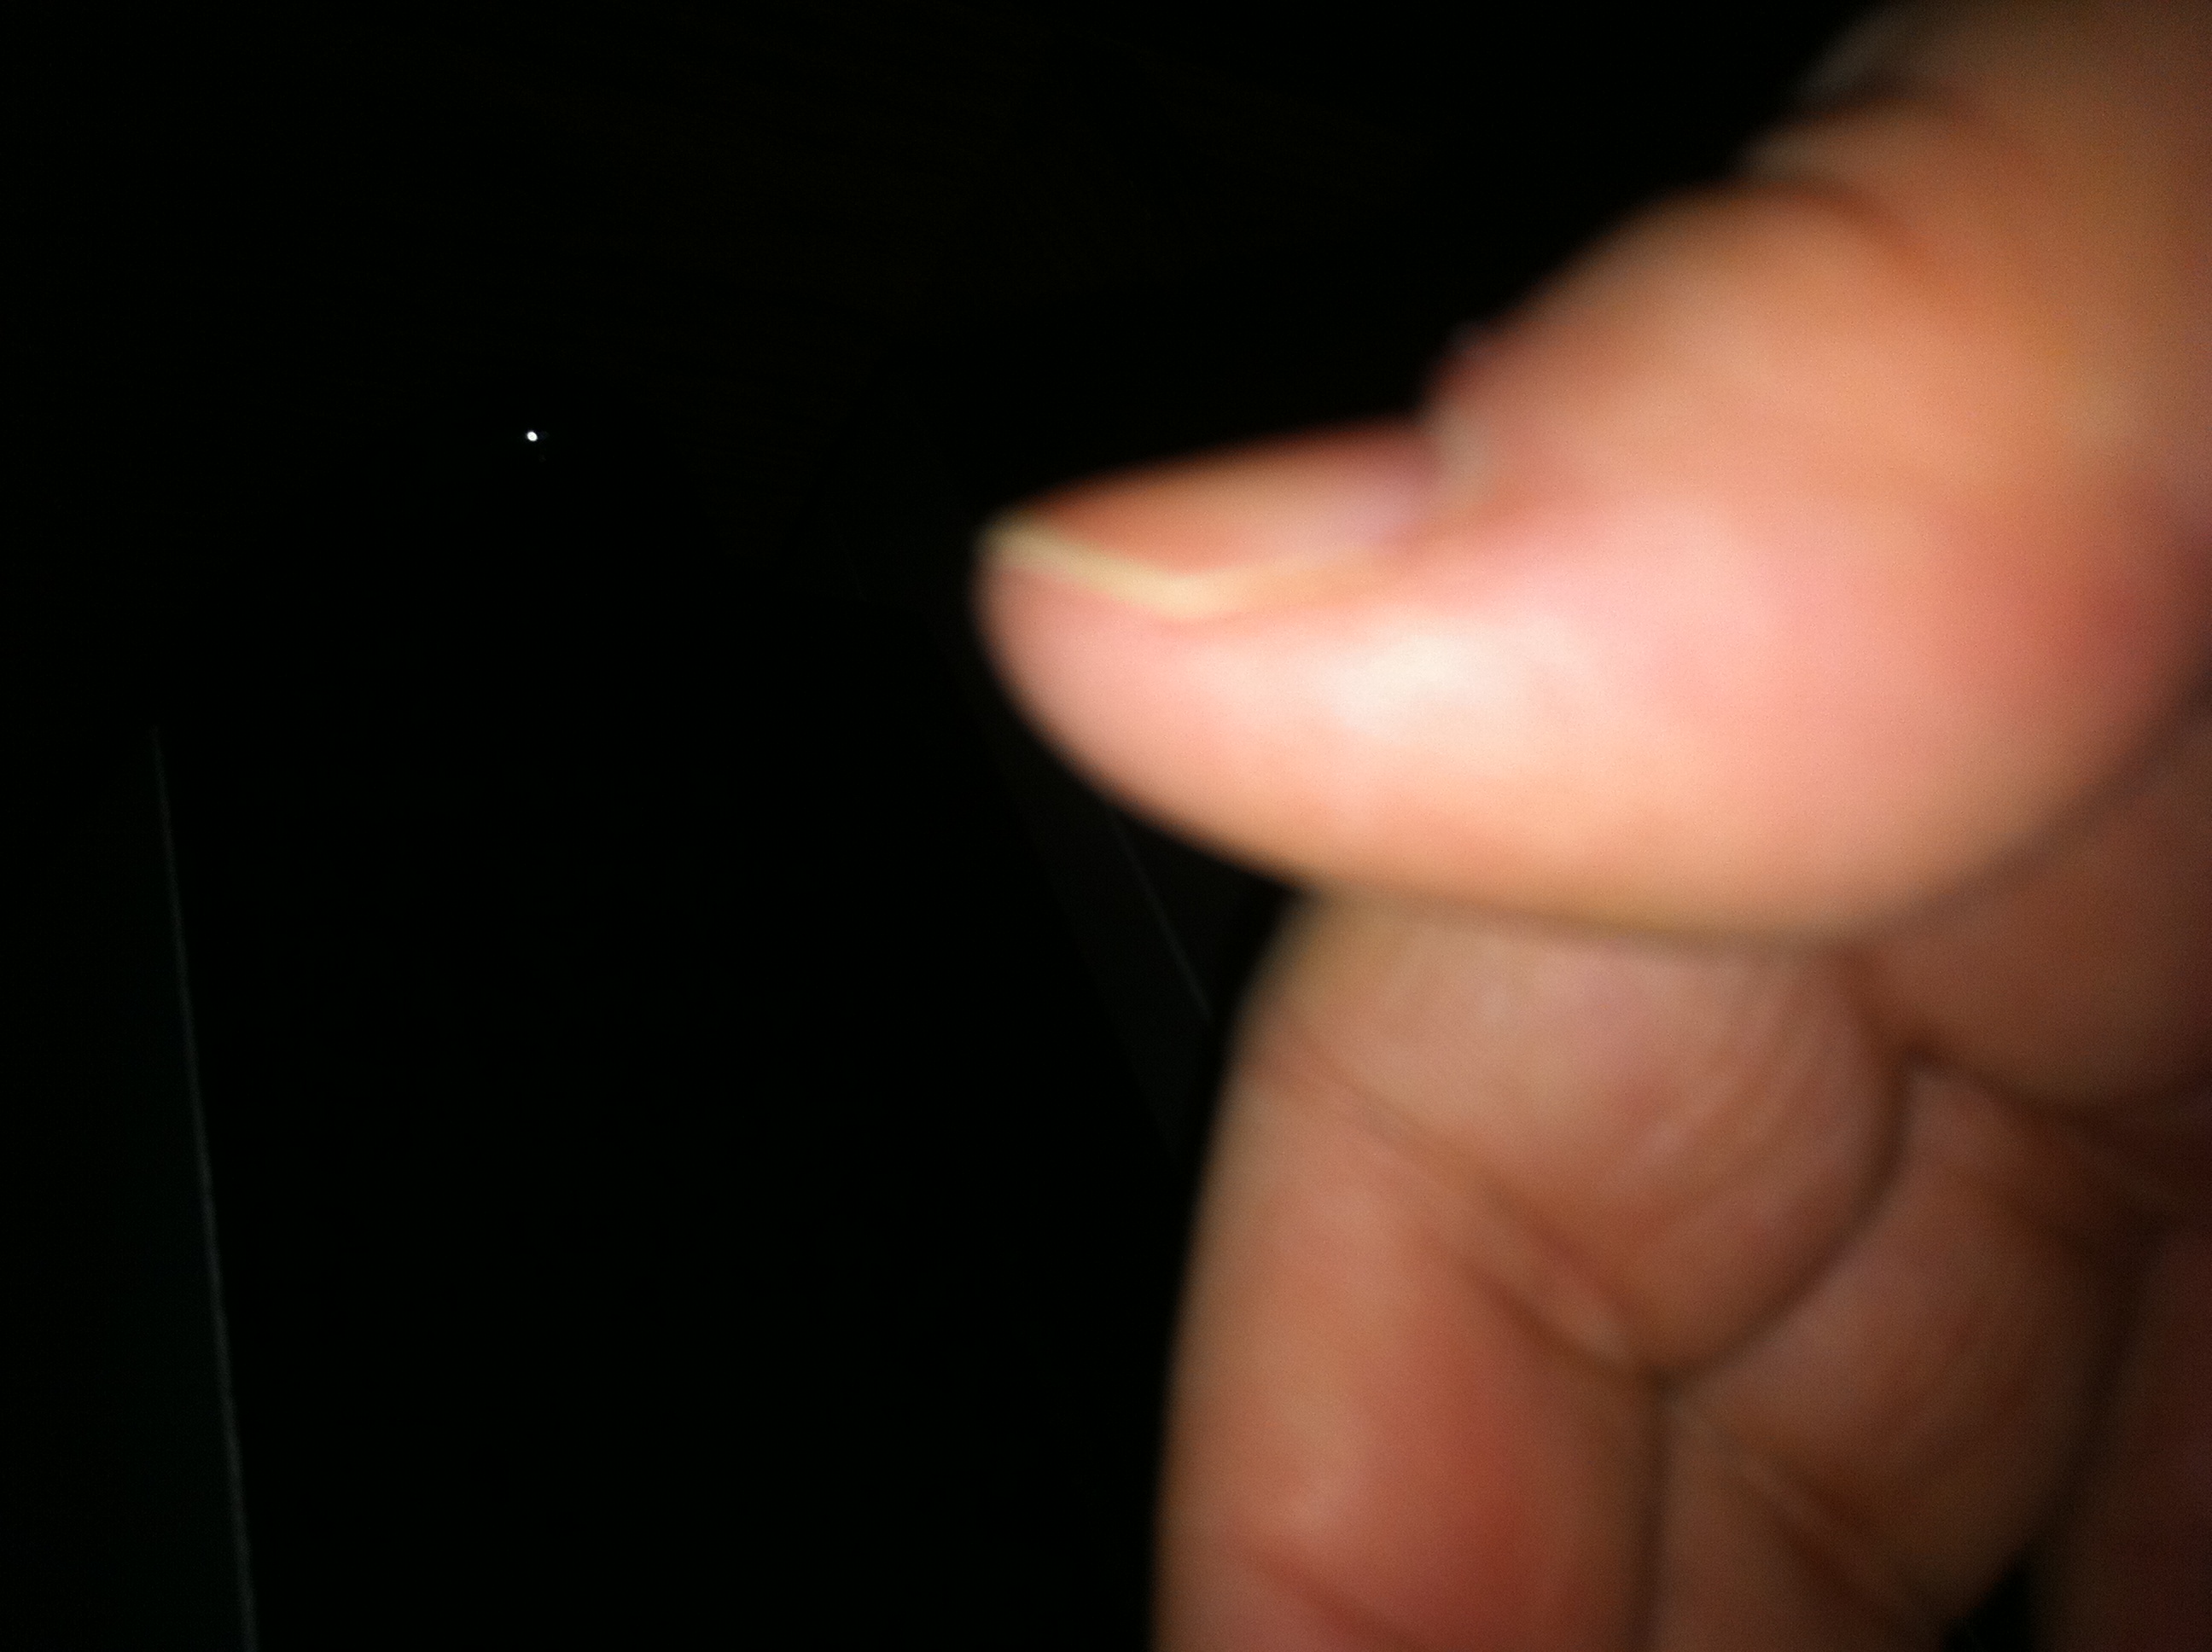Question: Is my Bose turned on?
Answer: unanswerable